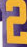
Number: 2